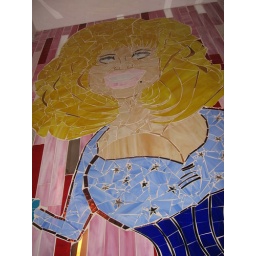
From the bathroom wall at Vynl, a restaurant on 9th Avenue in New York.